Xochimilco Light Rail

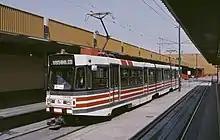
One of the Moyada-built cars that served the "Tren Ligero" line from 1986–91, seen at Tasqueña terminal in 1990

The branch from Huipulco junction to Tlalpan was also rebuilt, but in a different manner, changed from private right-of-way to street running (without separation from other traffic) in the middle lanes of Calle Ferrocarril (now known as Renato Leduc) and also shortened by about at its outer end, no longer reaching Avenida San Fernando. Three high-platform stops were built, one being at the new terminus, which was referred to simply as "Tlalpan" on the rail cars' destination signs. Service to Tlalpan was reintroduced on 13 March 1990, now running only as a one-car shuttle to and from Estadio Banorte, no longer through to Tasqueña. Patronage was low, and service was discontinued only one year later, in March 1991, after an accident damaged the one car (No. 000) normally assigned to the Tlalpan route. Service was reinstated on 13 December 1991, as STE began to place new cars into service on the Xochimilco line, but ceased again on 6 October 1992 and has never resumed.